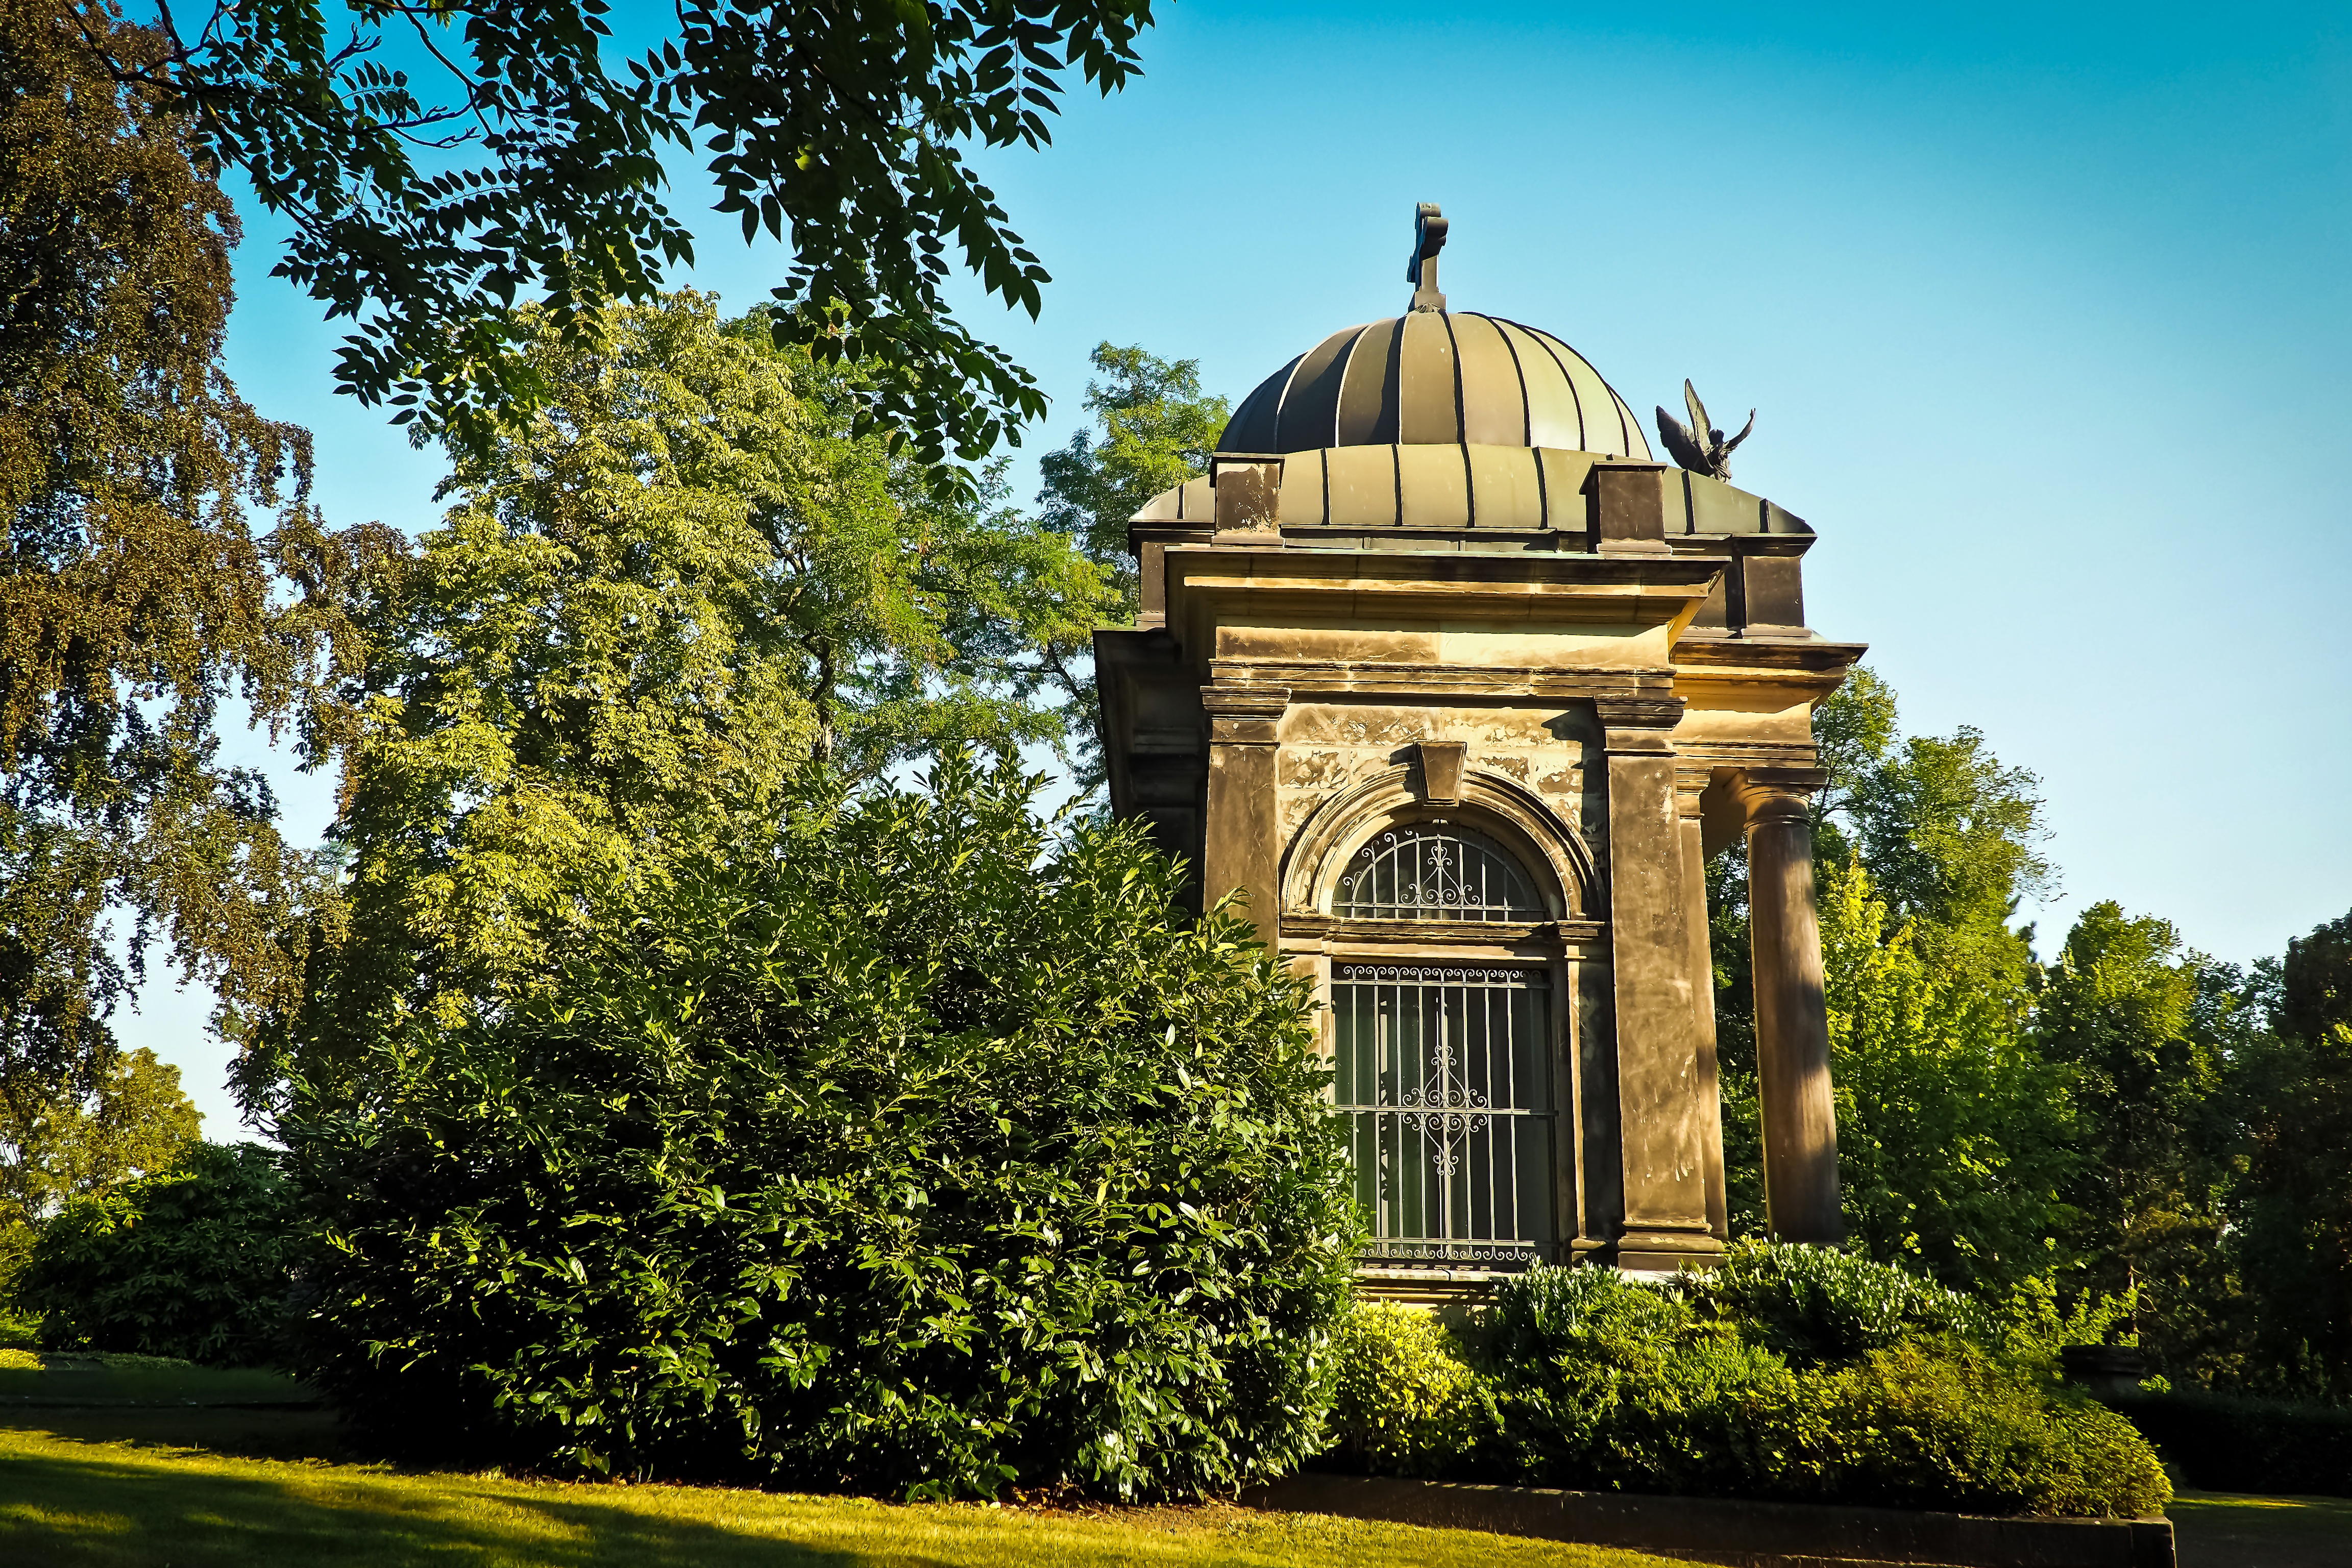
tree, architecture, building, chateau, old, stone, monument, decoration, sadness, symbol, religion, landmark, memory, chapel, rest, cemetery, garden, christian, tombstone, death, place of worship, ornament, grave, sad, memorial, transience, faith, christianity, decorated, tomb, estate, relief, graves, historically, stucco, god, mourning, ornaments, mausoleum, farewell, funeral, crypt, resting place, last calm, consolation, dusseldorf, curlicue, old cemetery, sepulchre, rock tombs, old tomb, north cemetery